Saka

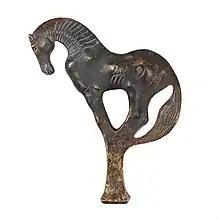
The Heavenly Horse, commonly known as the Ferghana Horse, is an ancient ceremonial bronze finial. It originates from Bactria, dating back to the 4th-1st century BC, and was skillfully crafted by Saka tribes.

The Kingdom of Khotan was a Saka city state on the southern edge of the Tarim Basin. As a consequence of the Han–Xiongnu War spanning from 133 BC to 89 AD, the Tarim Basin (now Xinjiang, Northwest China), including Khotan and Kashgar, fell under Han Chinese influence, beginning with the reign of Emperor Wu of Han (r. 141–87 BC).